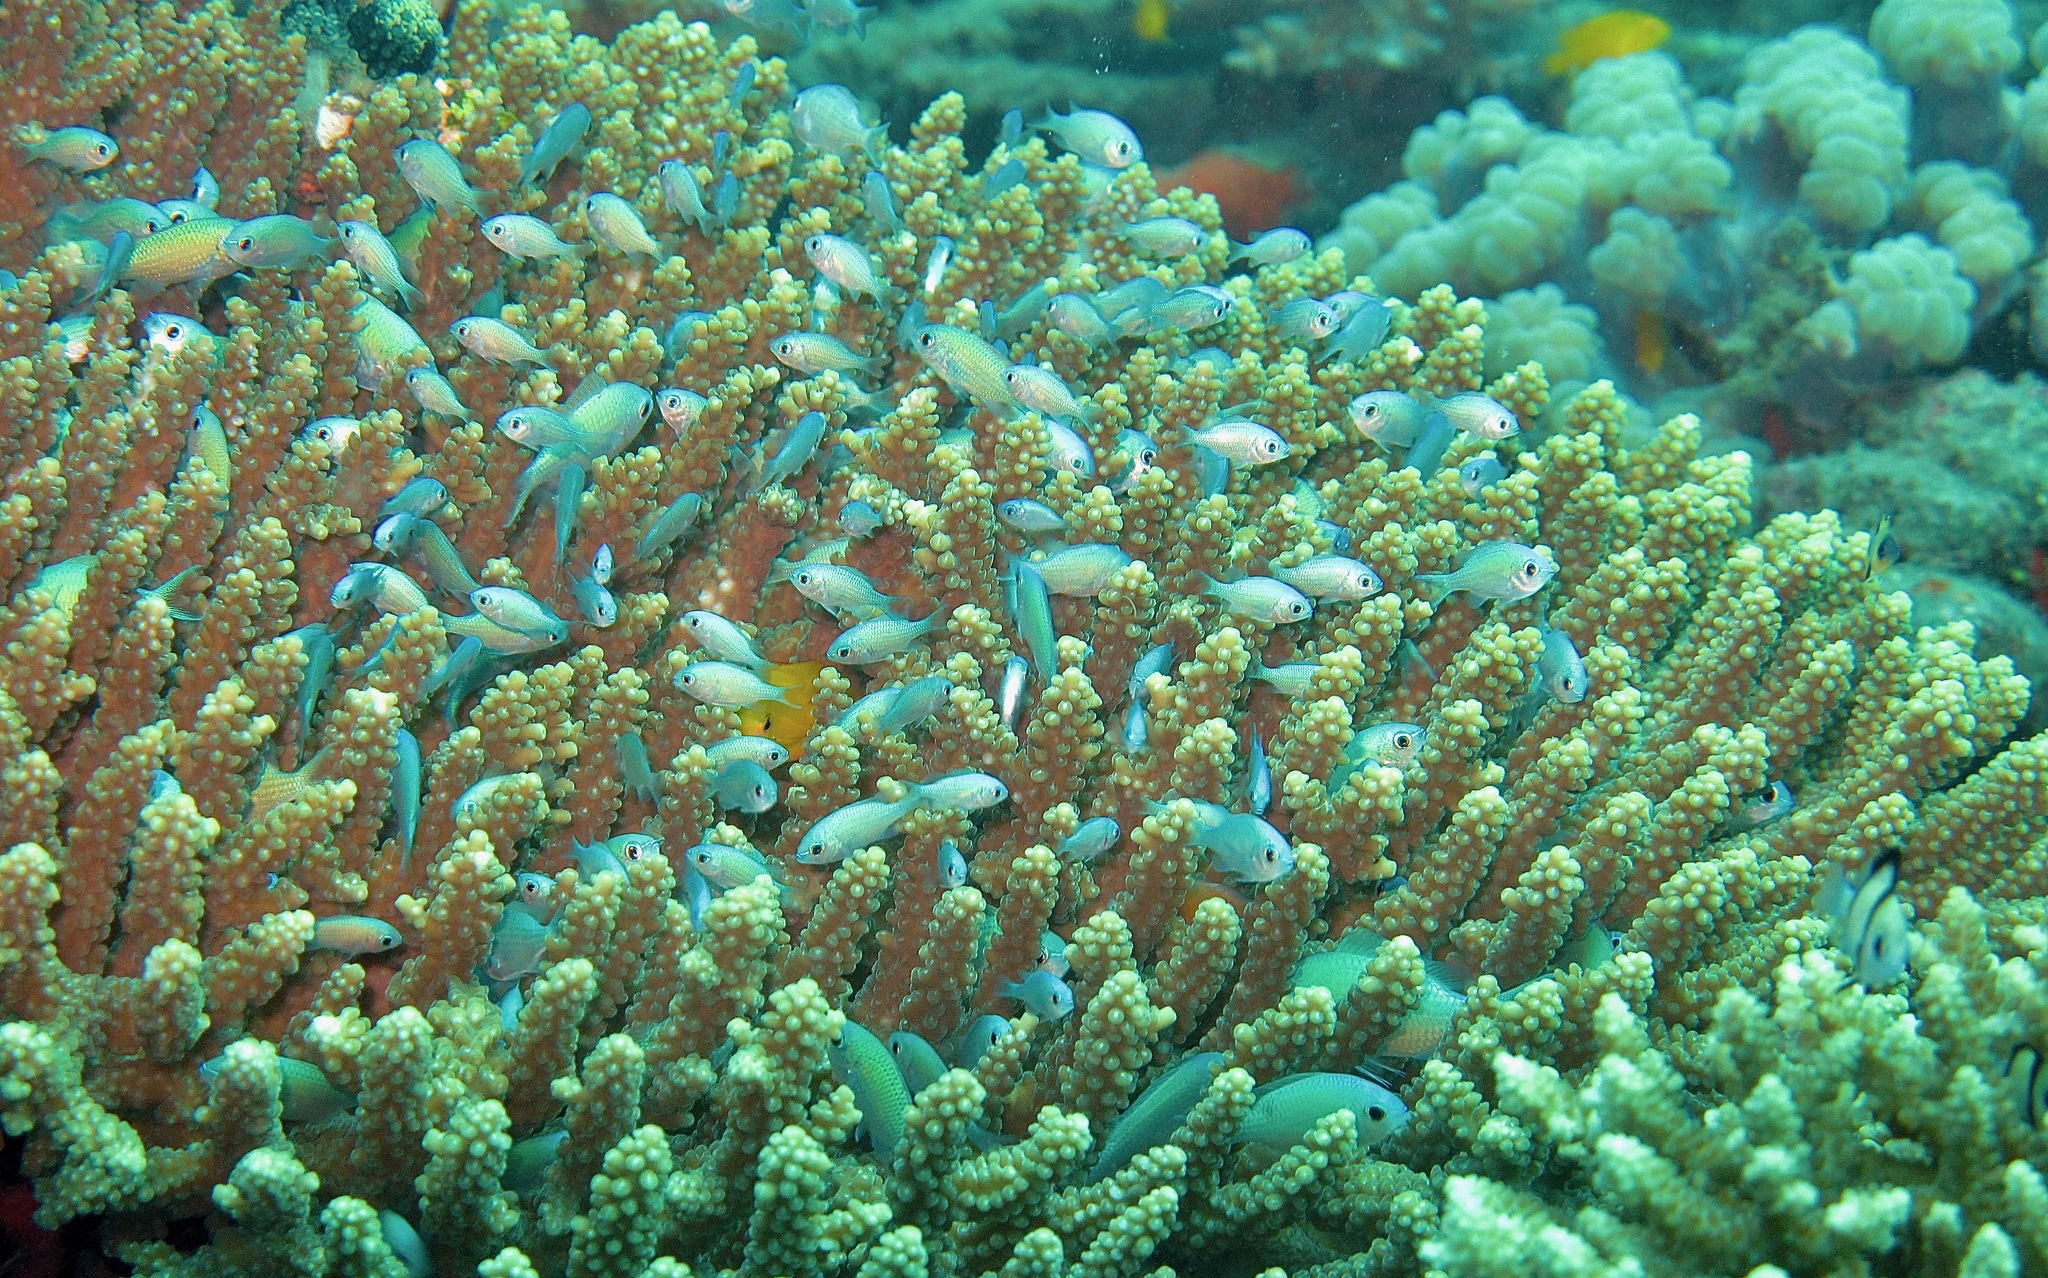
Chromis viridis (Blue-green Chromis)